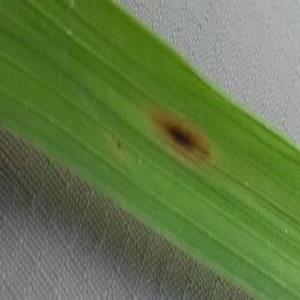
Disease: Brownspot